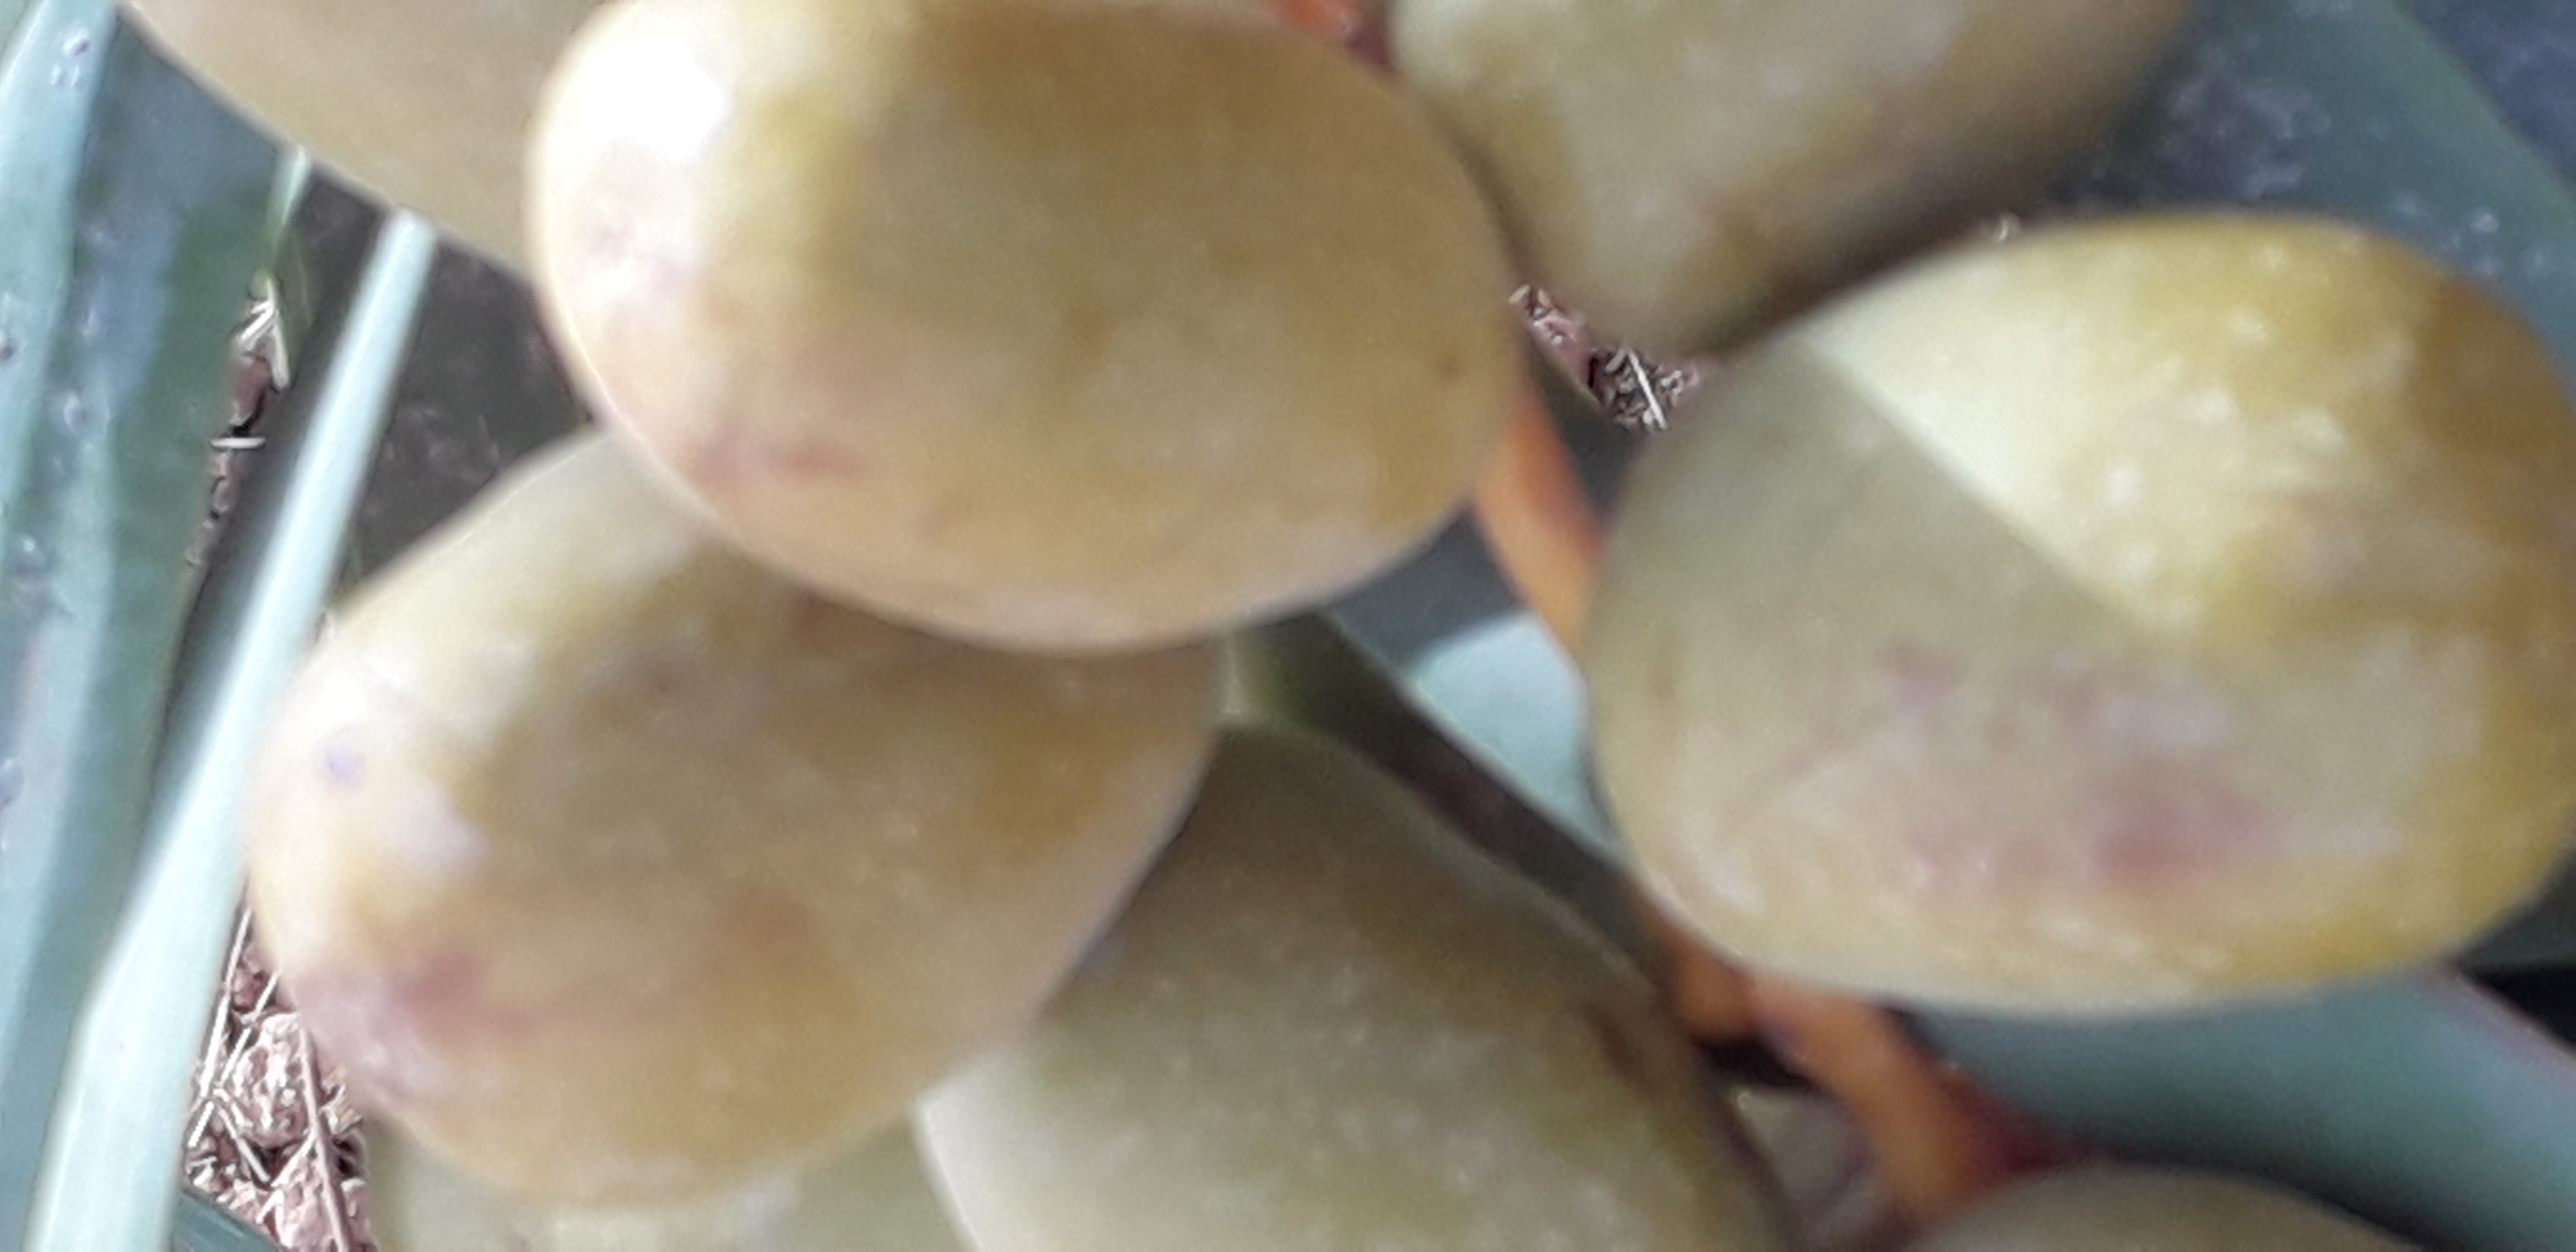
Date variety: Boufagous